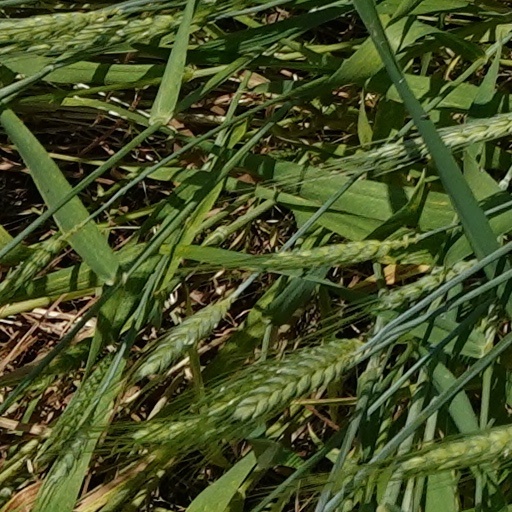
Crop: wheat